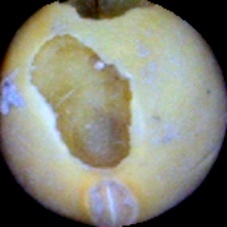
Label: Broken